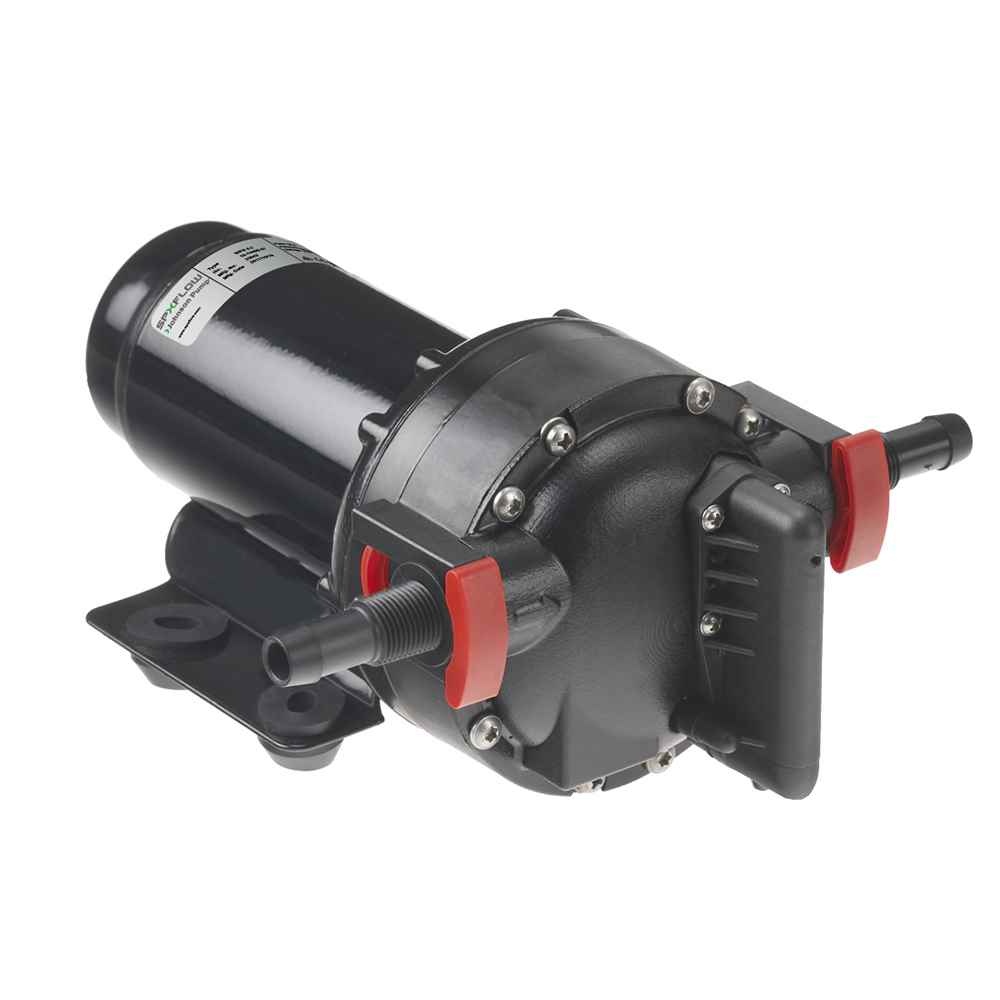
Aqua Jet WPS 4.0 GPM 12V NPT - 2.8 Bar
Aqua Jet WPS 4.0 GPM 12V NPT - 2.8 Bar Features: 5-chamber Aqua Jet WPS pumps provide a reliable "heart" for small boat and RV water pressure systems Lower noise and water pulsation 4.0 GPM Capacity
Brand: Johnson Pump
Category: Hardware > Plumbing > Water Dispensing & Filtration > Water Distillers